Arch Hurley Conservancy District Office Building

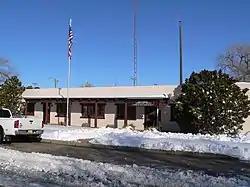
Hurley Office Building in 2010

The Arch Hurley Conservancy District Office Building is a historic building on E. High St. in Tucumcari, New Mexico. It has also been known as the Tucumcari Project Office Building. It was listed on the National Register of Historic Places in 1994.